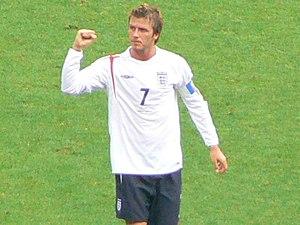
David Robert Joseph Beckham, né le 2 mai 1975 à Leytonstone, est un footballeur international anglais ayant évolué au poste de milieu de terrain à Manchester United, au Real Madrid, au Galaxy de Los Angeles et au Paris Saint-Germain.
L'équipe d'Angleterre de football est la sélection de joueurs anglais représentant leur nation lors des compétitions internationales de football masculin, sous l'égide de la Football Association. Alors que la plupart des équipes nationales à travers le monde représentent un État indépendant, les quatre « Nations constitutives » qui forment le Royaume-Uni sont chacune représentés par une équipe nationale distincte lors des tournois internationaux. Ses joueurs sont sélectionnés selon les conditions d'admissibilité en sélection d'un joueur britannique.